Military history of France

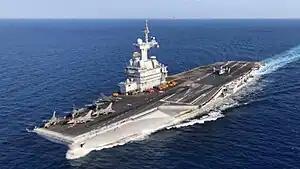
The "Charles de Gaulle", the first nuclear-powered aircraft carrier in Europe

Following the 1939–45 war, decolonization spread through the former European empires.